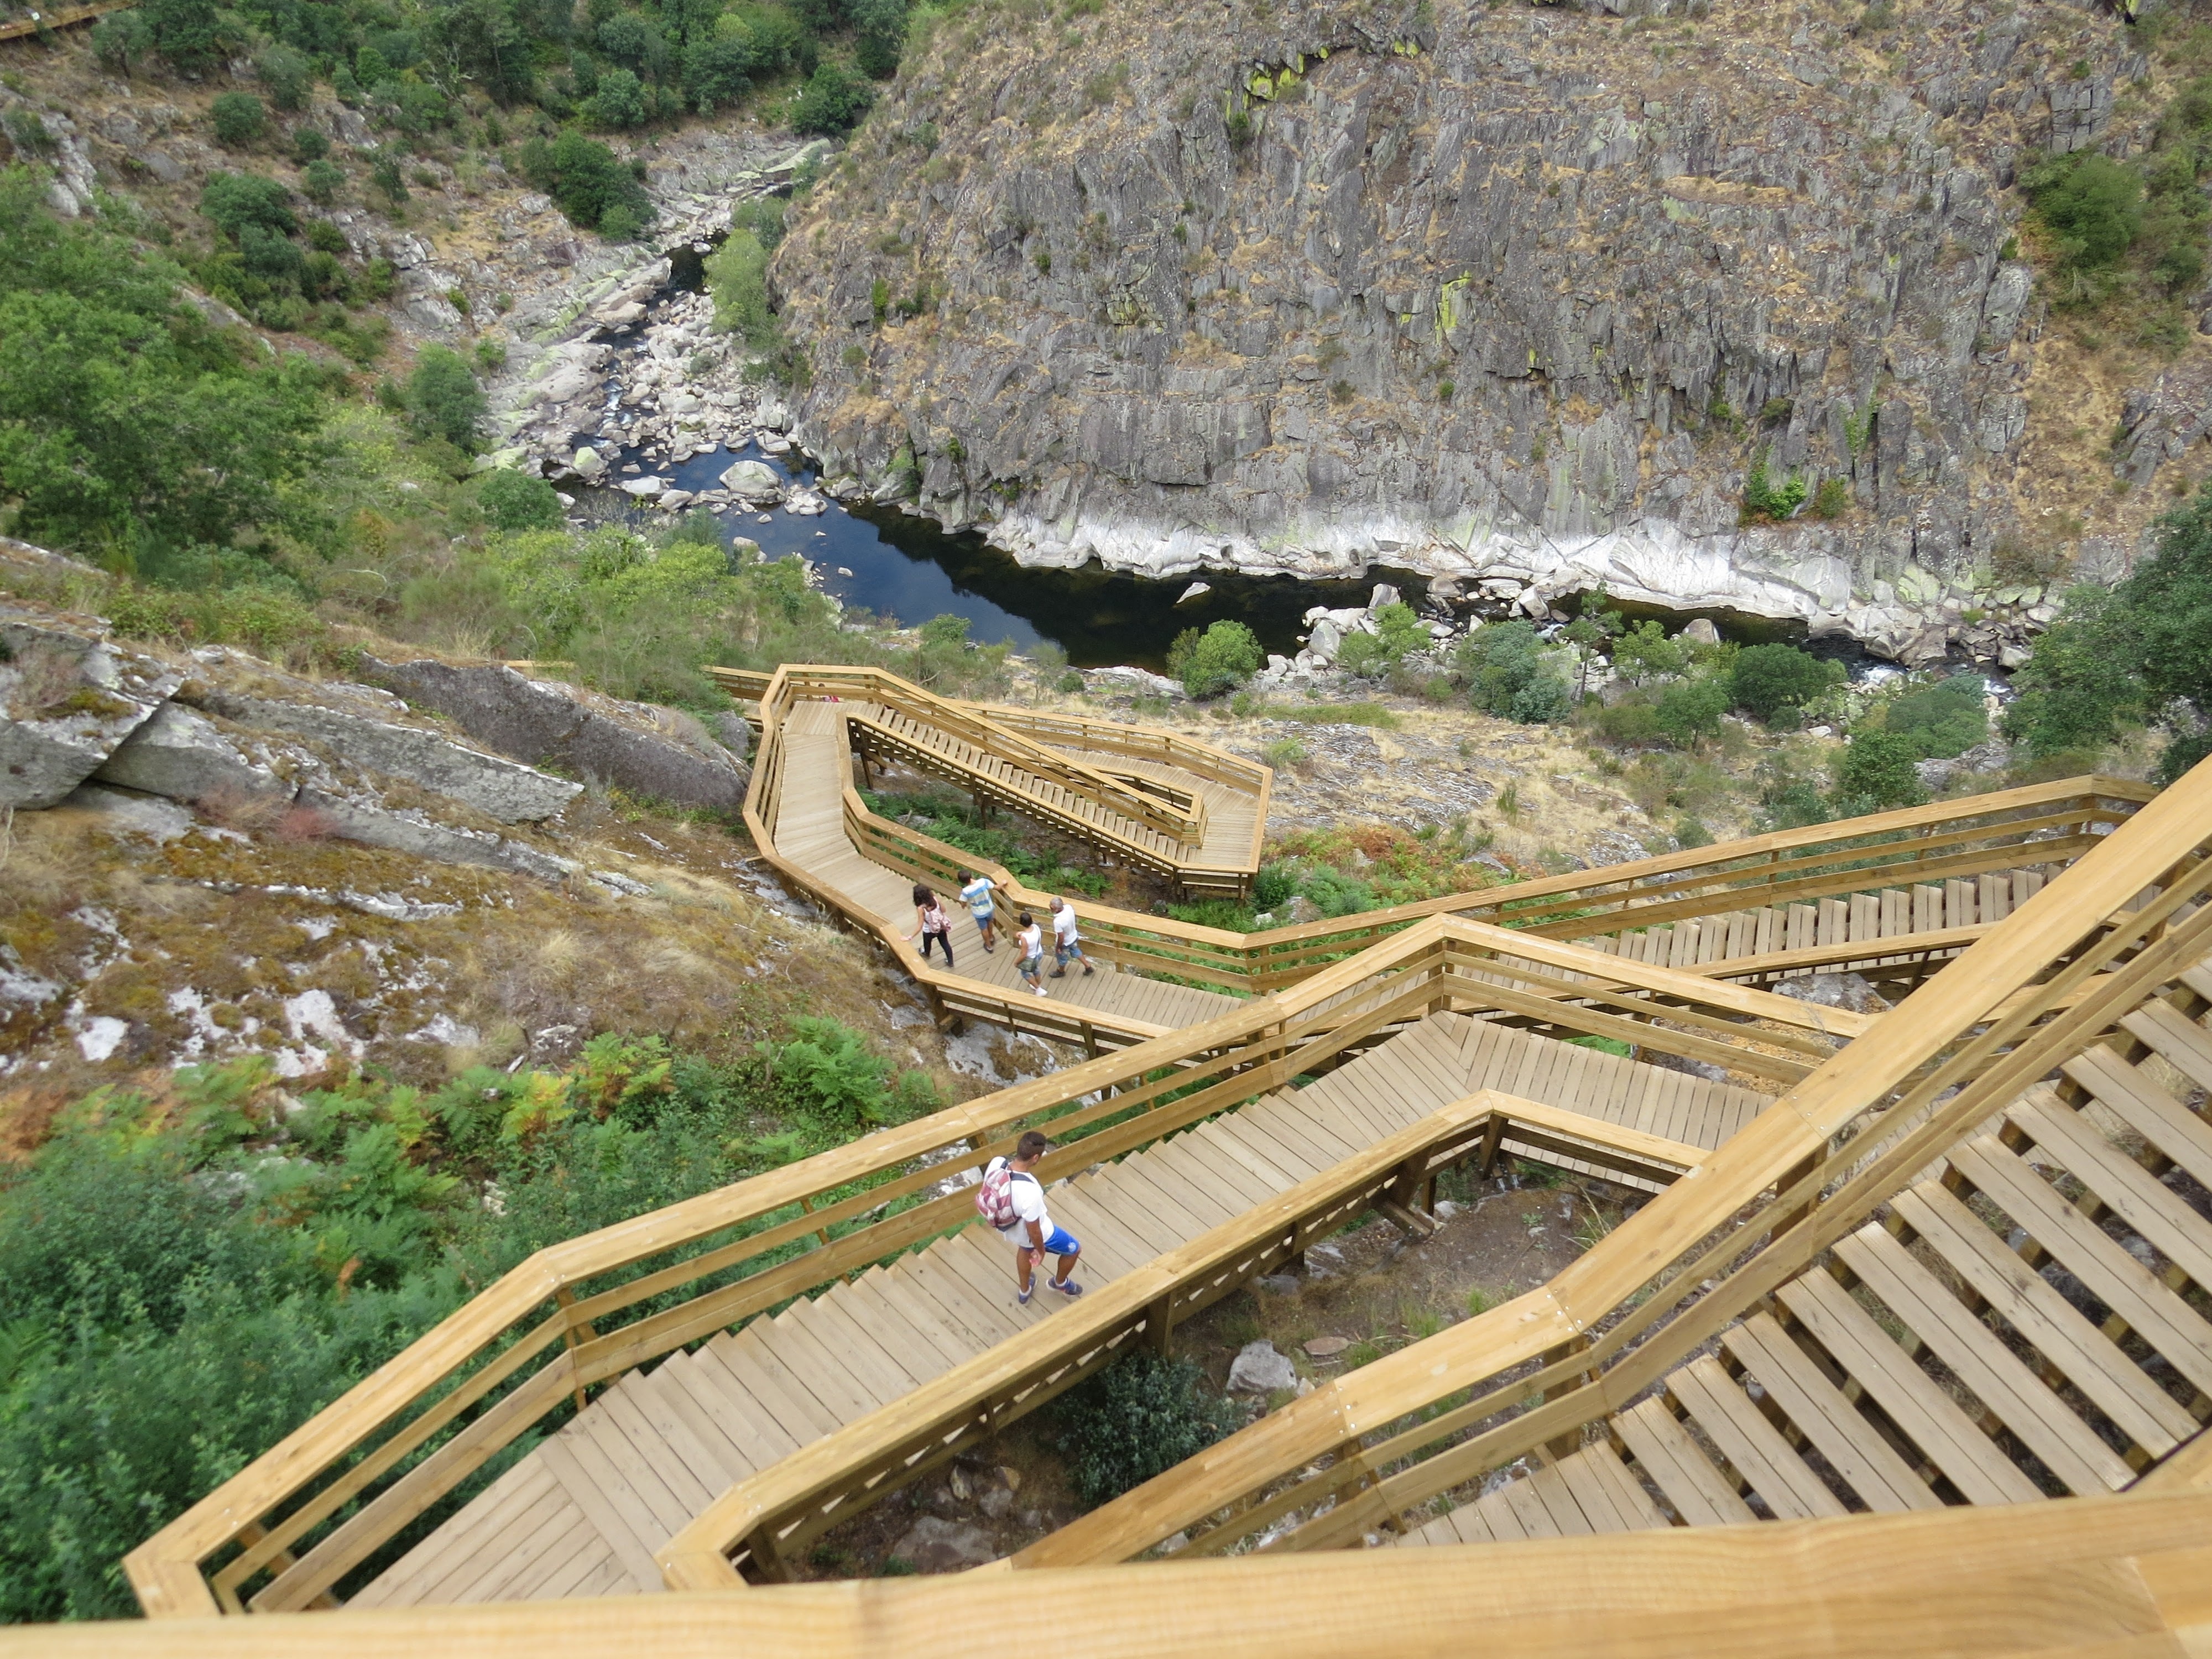
track, bridge, steps, reservoir, stairs, infrastructure, rio, aerial photography, walkways of paiva